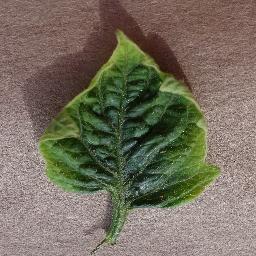
Label: Tomato___Tomato_Yellow_Leaf_Curl_Virus